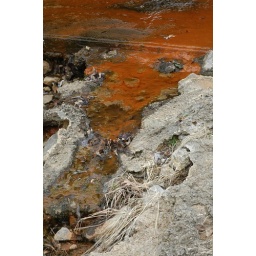
Weird red substance in the water